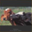
Label: cattle